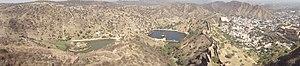
"Fort Jaigarh est situé sur un promontoire rocheux appelé ""Cheel ka Teela"" dans le massif des Aravalli. Il surplombe le fort d'Amber et le lac Maota, près de Jaipur, dans l'État du Rajasthan en Inde. Le fort a été construit sous le règne de Jai Singh II en 1726 pour protéger le fort d'Amber et ses palais.